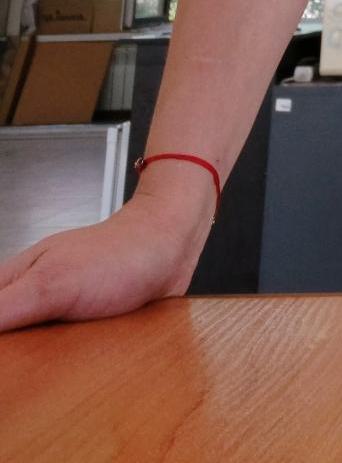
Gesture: no_gesture